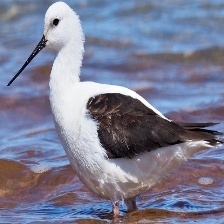
Species: BANDED STILT
Scientific name: CLADORHYNCHUS LEUCOCEPHALUS